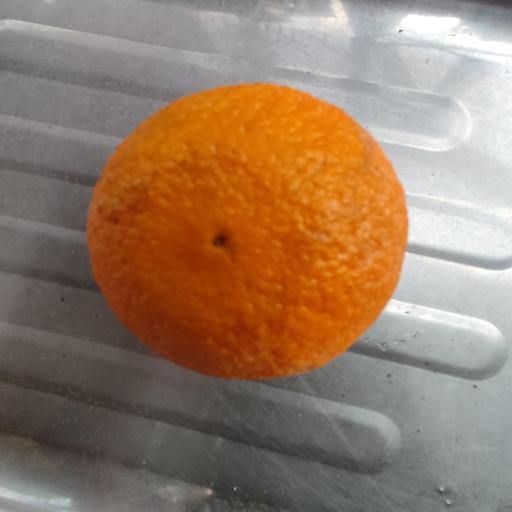
Crop type: Malta